Sheba son of Bichri

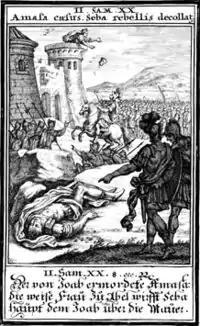
Woodcut by Johann Christoph Weigel, 1695, depicting the events of 2 Samuel 20. In the top of the picture, Sheba's head is thrown down over the wall, while the corpse of Amasa lies in the foreground.

Sheba was a son of Bichri, of the family of Becher, the son of Benjamin, and thus of the tribe of King Saul.